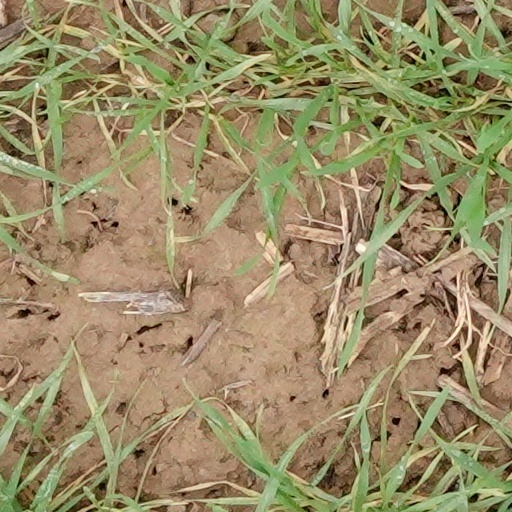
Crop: wheat